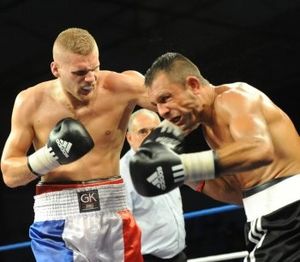
Christopher Rebrassé
Christopher Rebrassé er en fransk professionel bokser, der havde den Europæiske supermellemvægttitel i 2014.